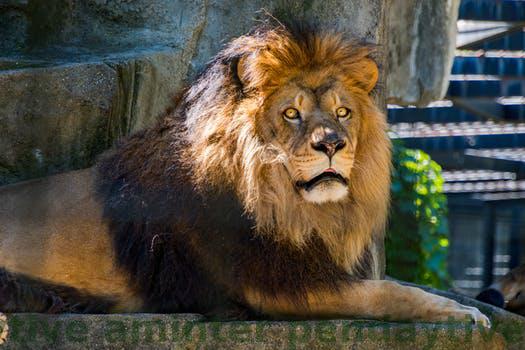
Label: Watermark